Mary Carlin Yates

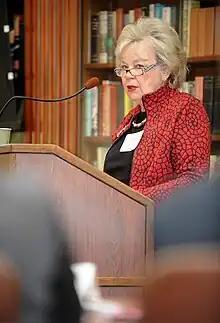
Mary Carlin Yates in 2013

Mary Carlin Yates (born 1946, Portland, Oregon) was a Foreign Service Officer at the U.S. State Department and was one of two deputy commanders of the United States Africa Command until June 2009.